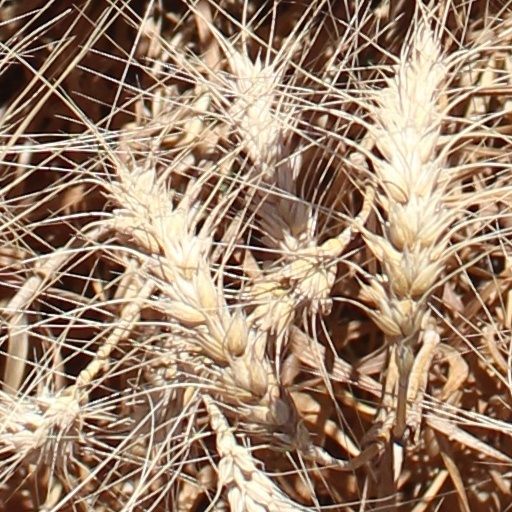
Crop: wheat